Bruno Destrée

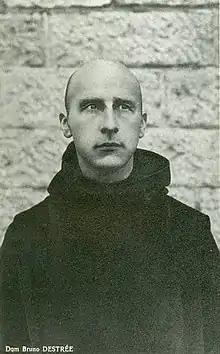
Bruno Destrée

Bruno Destrée (1867-1919) was a Benedictine monk, a French-language poet, and a Belgian literary critic. He was the brother of the politician Jules Destrée.